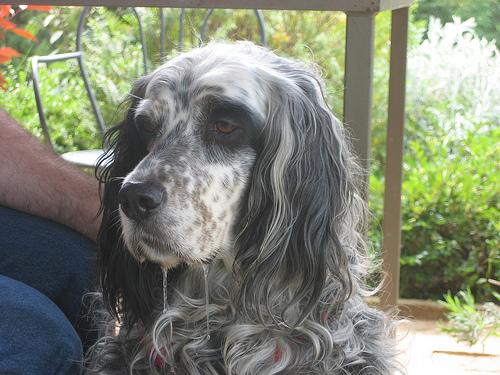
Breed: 203-n000022-English_setter